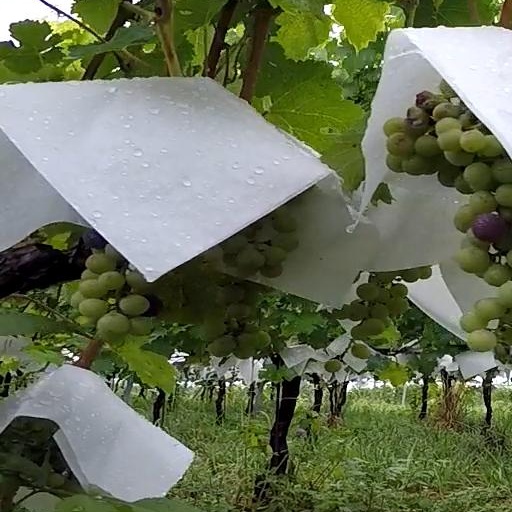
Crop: grape